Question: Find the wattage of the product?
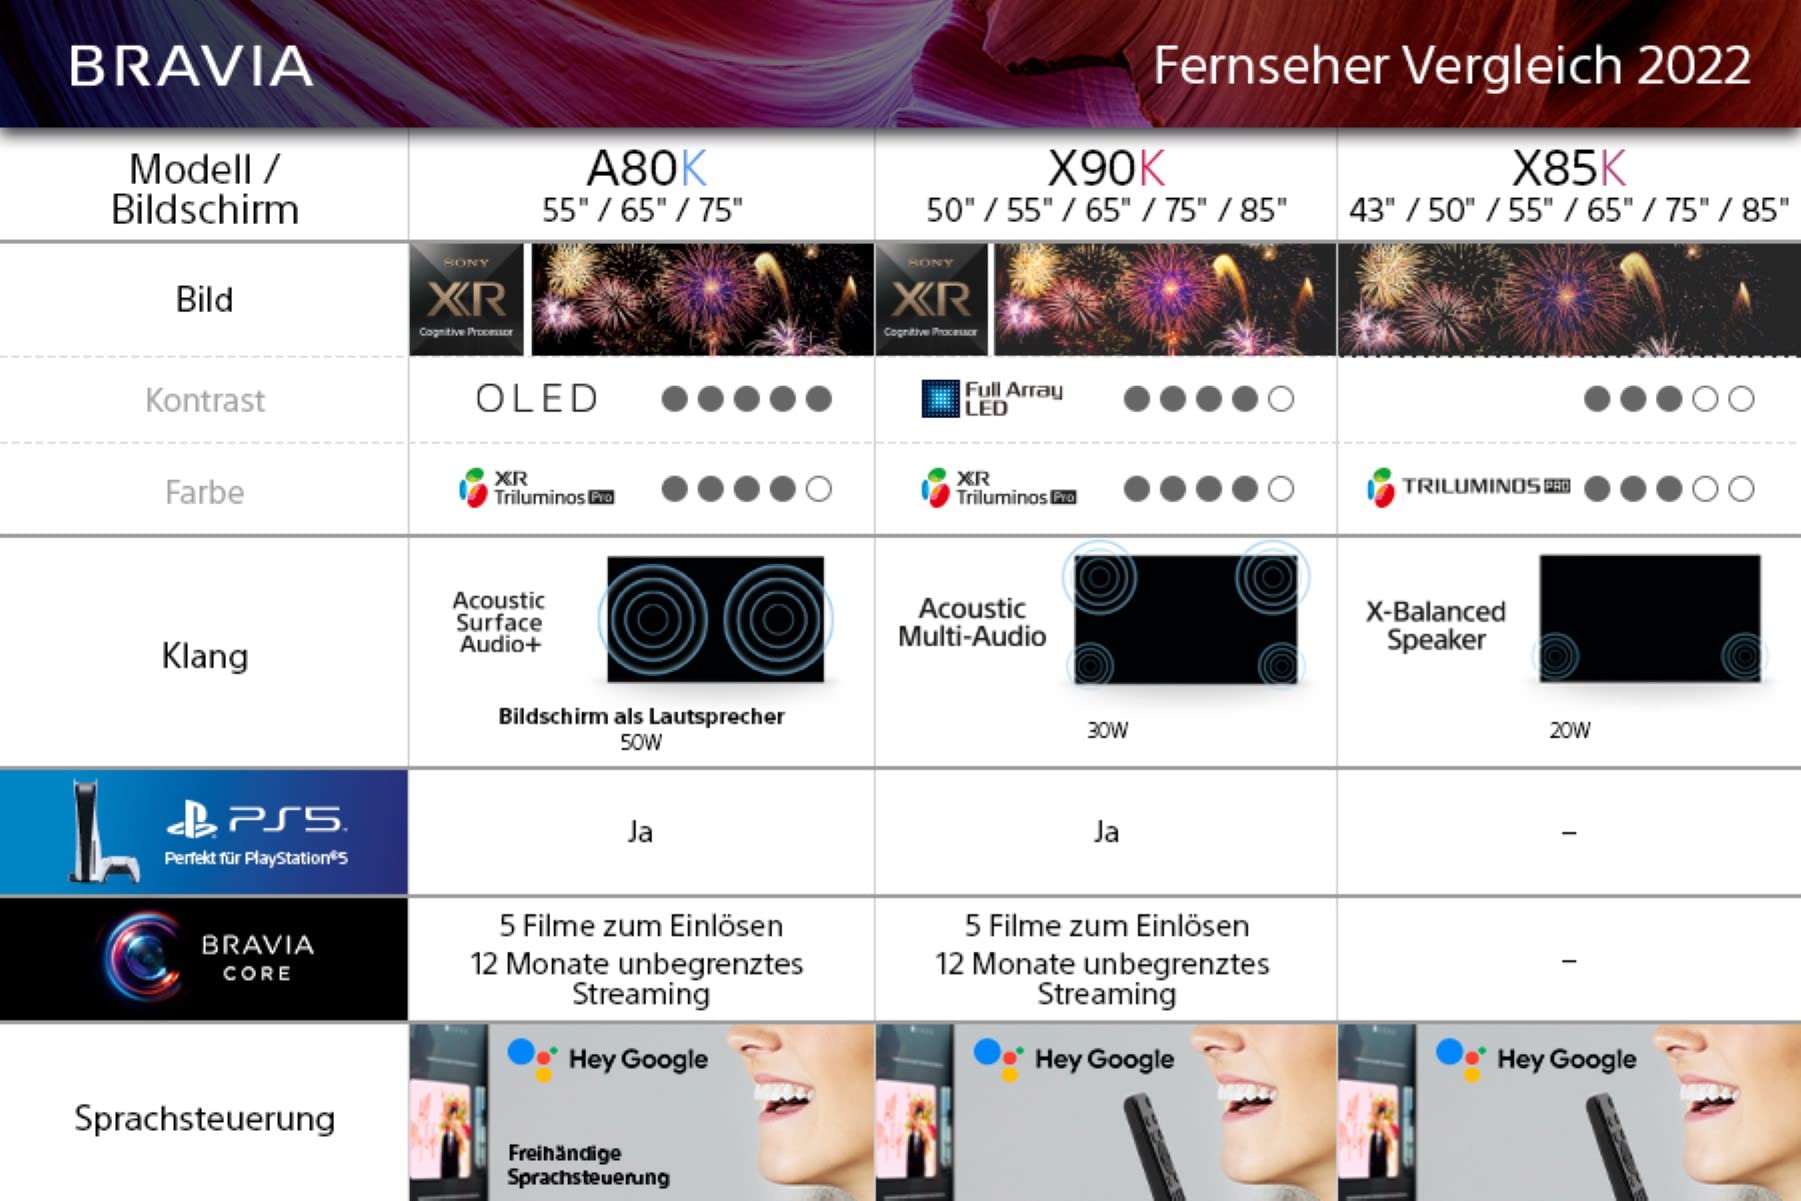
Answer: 20.0 watt